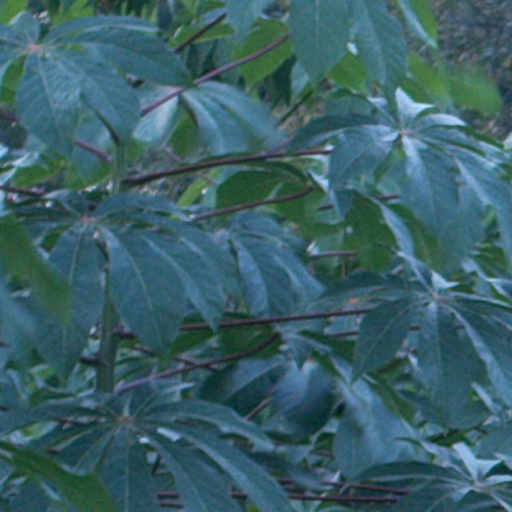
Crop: cassava